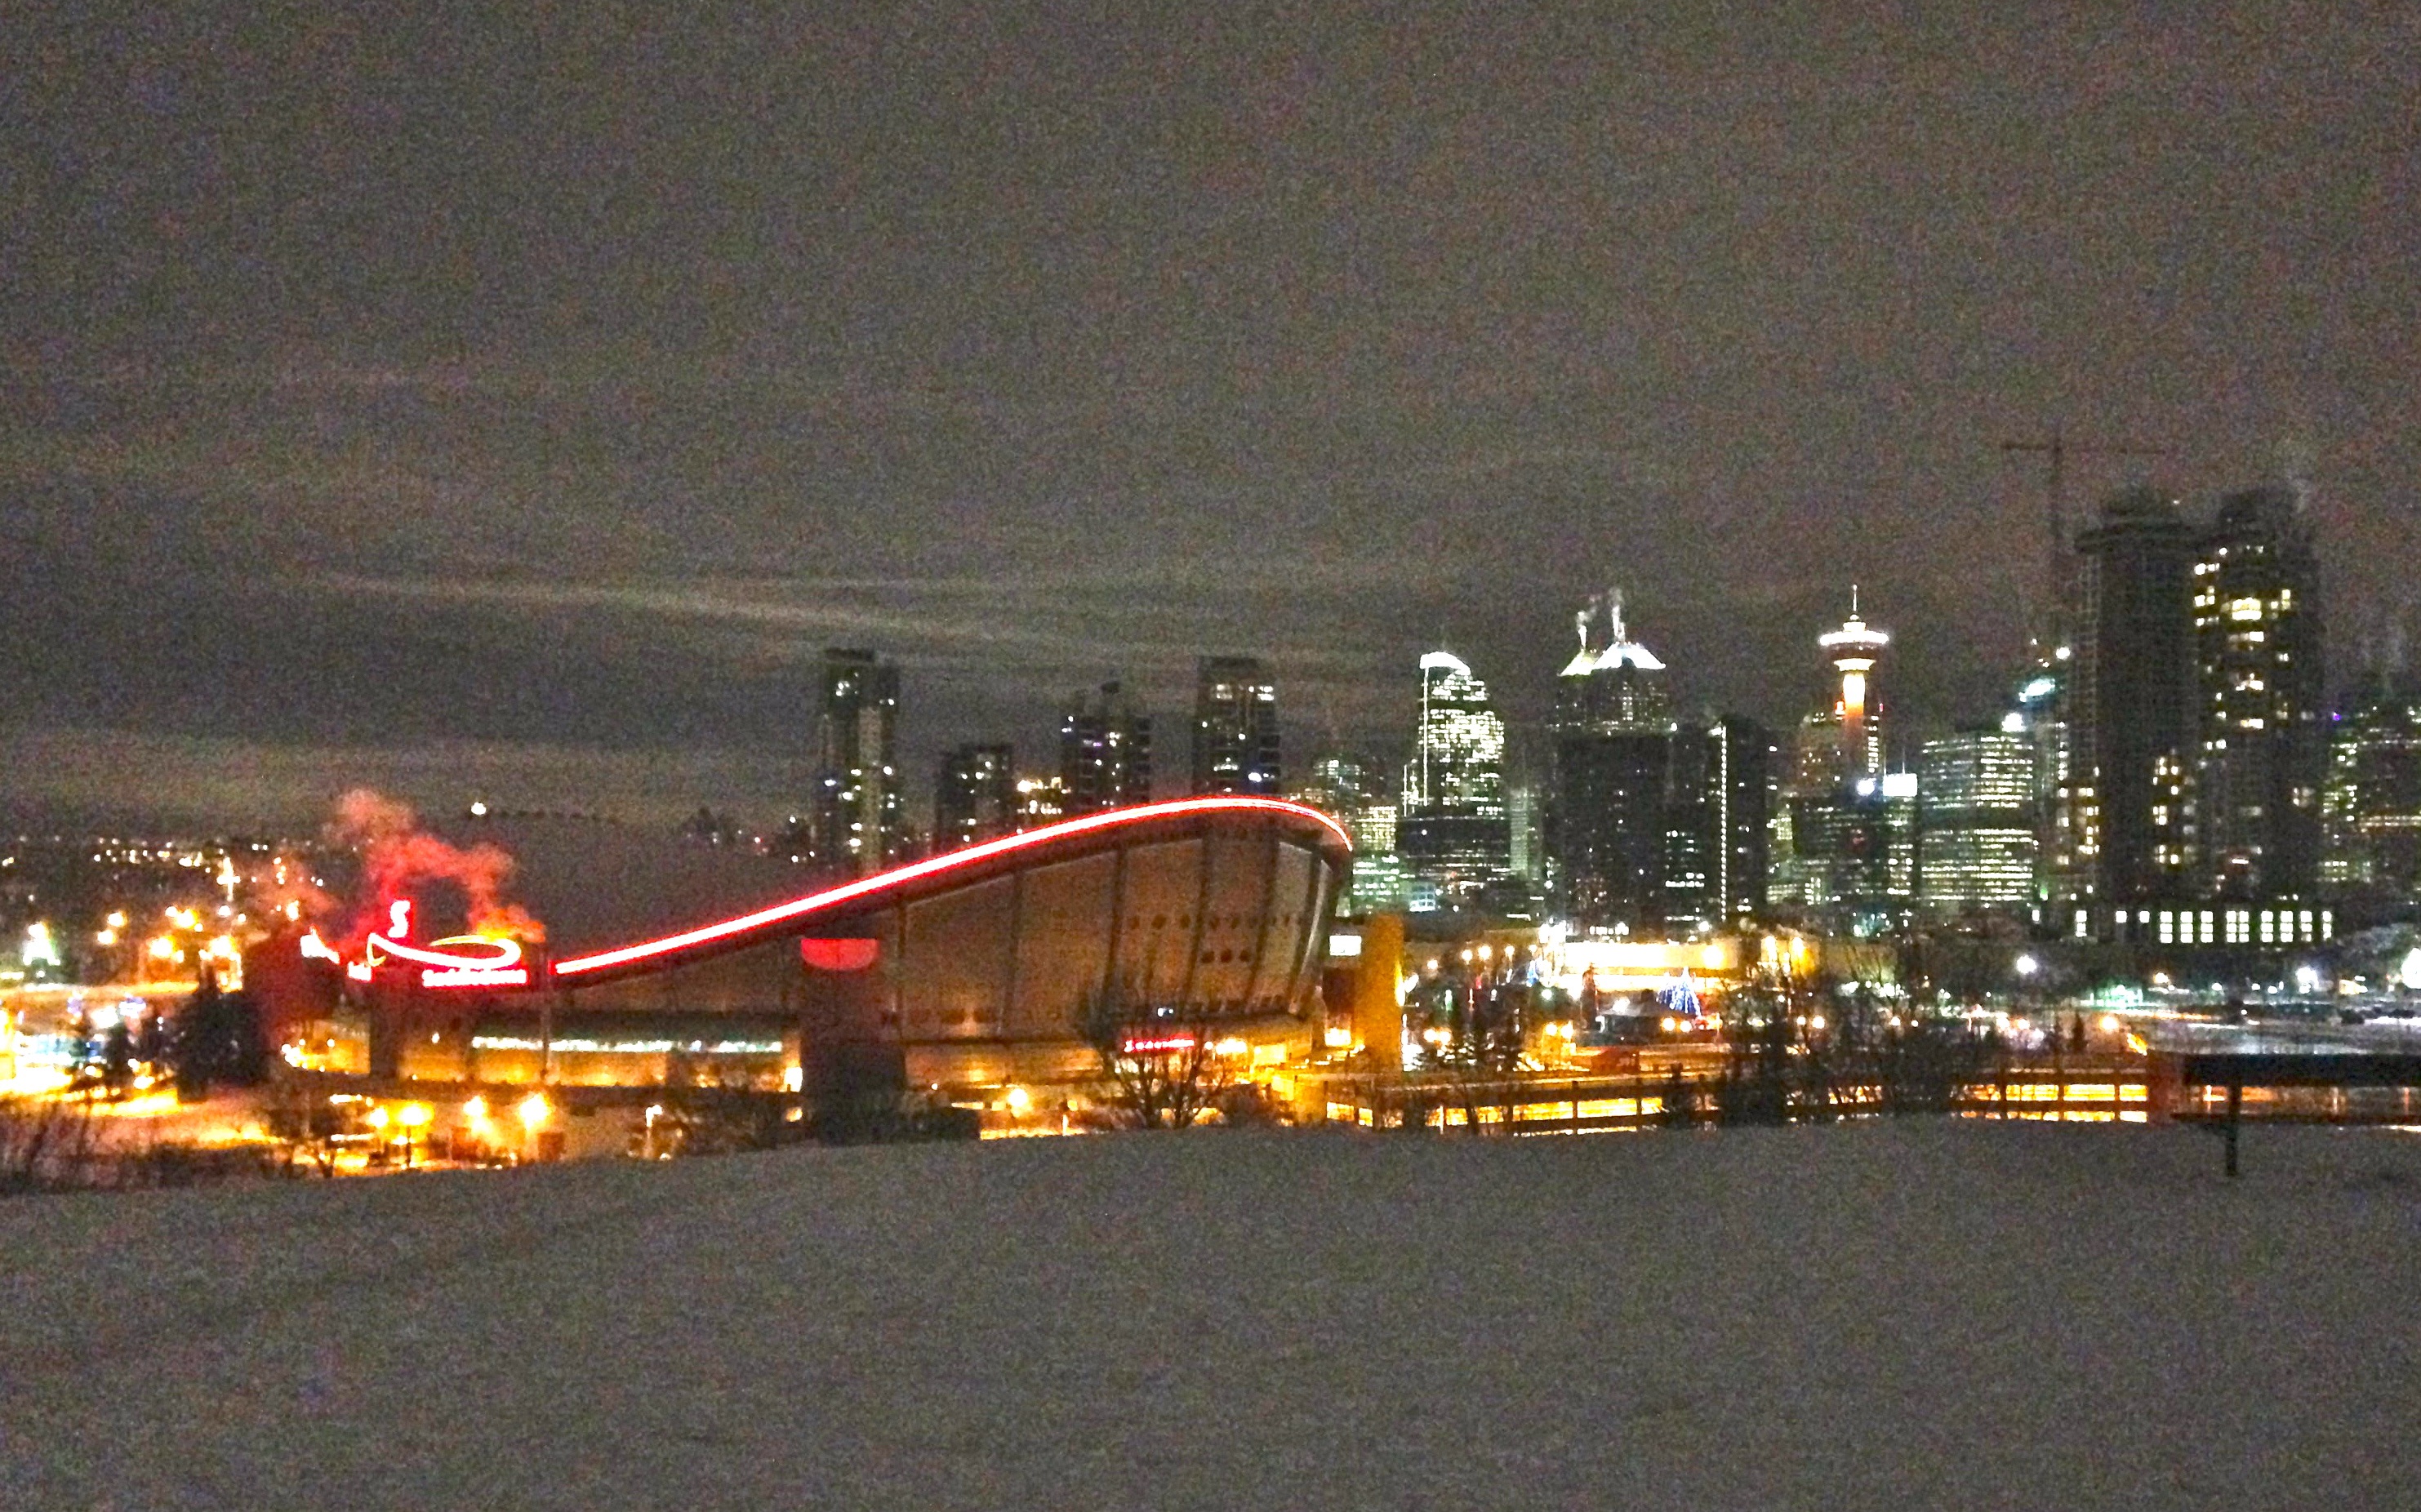
skyline, night, dusk, transport, evening, vehicle, infrastructure